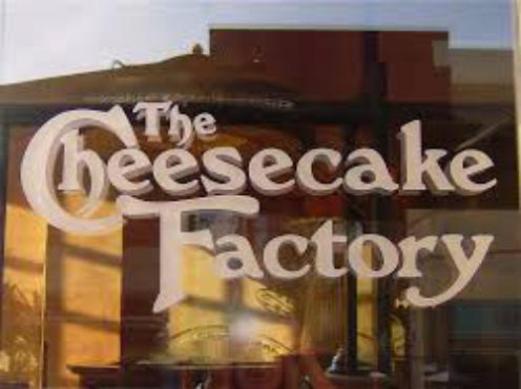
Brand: cheesecake factory
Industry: Food